Anatole de Montaiglon

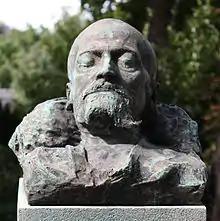
Bust of Montaiglon on his grave at Père Lachaise Cemetery.

His work is very diverse even as regretted Paul Meyer in his funeral oration, somewhat scattered: the printed bibliography of his work that was offered by friends report to nearly 700 numbers. His work generally related to the art history and particularly the history of literature. He was particularly a specialist in the poetry of the fifteenth, to which he devoted many studies and of which he gave important scientific or popular editions ("Dolopathos", the "Livre du chevalier de La Tour-Landry", the very large "Recueil de poésies françoises des XVe XVIe" (the nine first volumes alone, the next four with James Mayer de Rothschild), etc.)